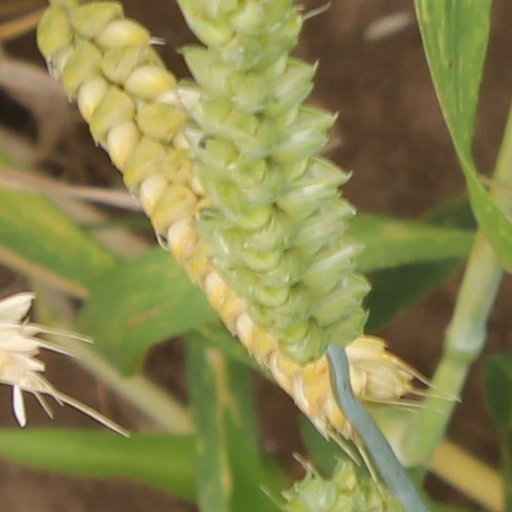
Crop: wheat